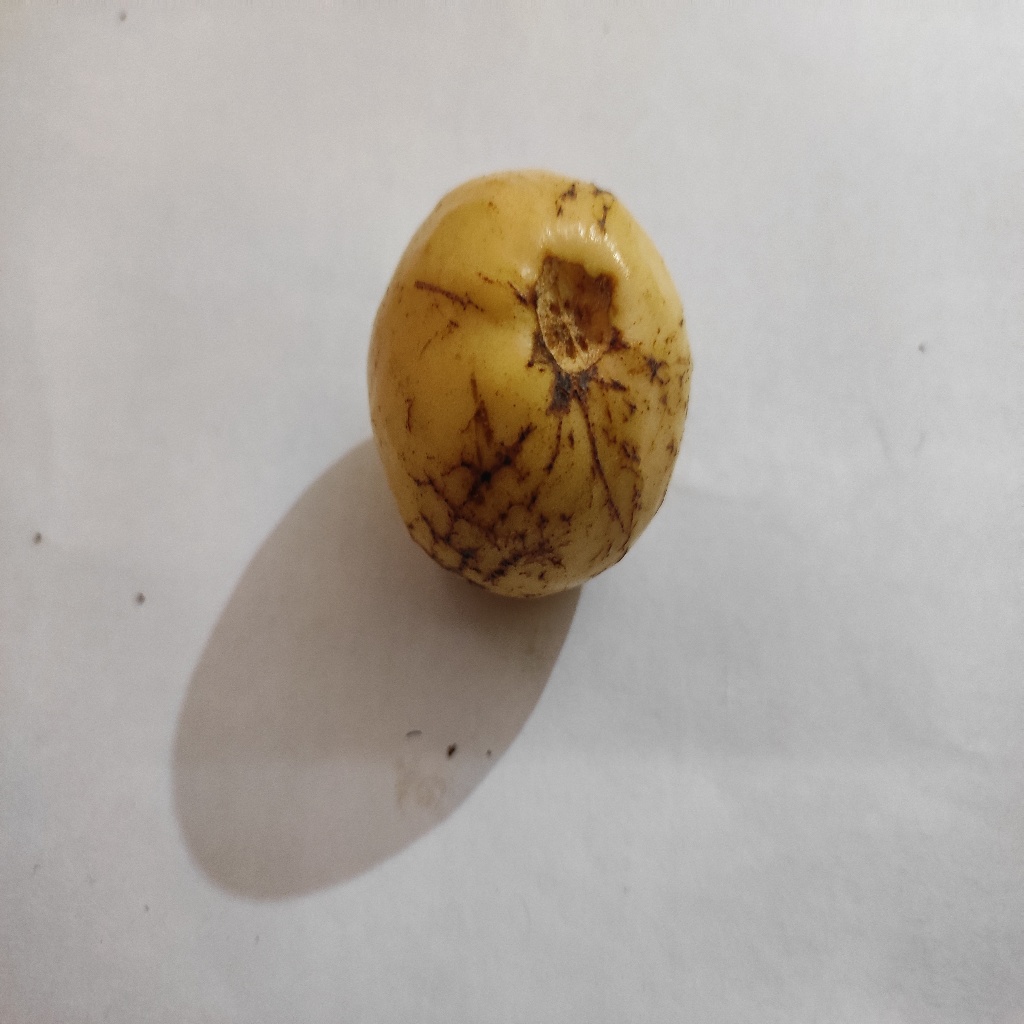
Crop: guava
Quality class: Class_B